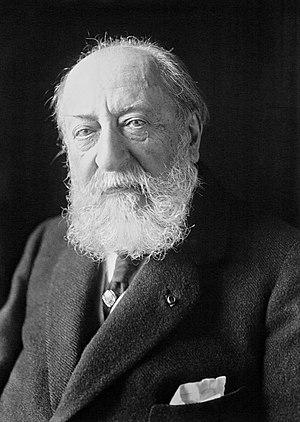
Camille Saint-Saëns (1835-1921), compositeur français. Photo prise en 1921
Charles Camille Saint-Saëns, né à Paris le 9 octobre 1835 et mort à Alger le 16 décembre 1921, est un pianiste, organiste et compositeur français de l'époque romantique.